Motorsport in the United Kingdom

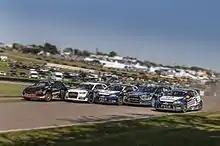
Lydden Hill Race Circuit

Drag Racing originated in the USA during the 1920s. During prohibition, the sellers of illegal alcohol, the Moonshine Boys, modified their seemingly ordinary cars with powerful, hidden engines to outrun authorities. These early hot rods allowed them to evade capture while delivering illegal alcohol. After prohibition, the Hot Rodders continued, and all over America, roads were being used to settle the 'mine is faster than yours' argument'. Most towns had a main road running down the middle and junctions controlled by traffic lights, The Hot Rodders would race down the main drag from one set of lights to the other - the beginning of Drag Racing.